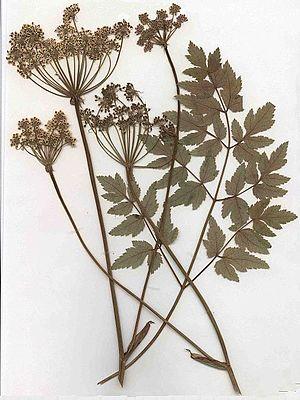
Le Peucédan Herbe aux cerfs est une espèce de plante de la famille des Apiaceae et du genre Peucedanum. La taxonomie du genre Peucedanum n’est pas complètement résolue, et certains botanistes classent cette espèce comme Cervaria rivini Gaertn.